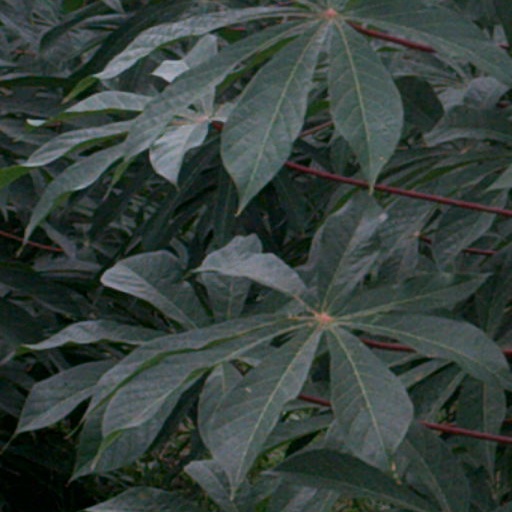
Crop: cassava